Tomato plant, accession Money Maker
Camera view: vertical (180 deg); turntable rotation: 0 degrees
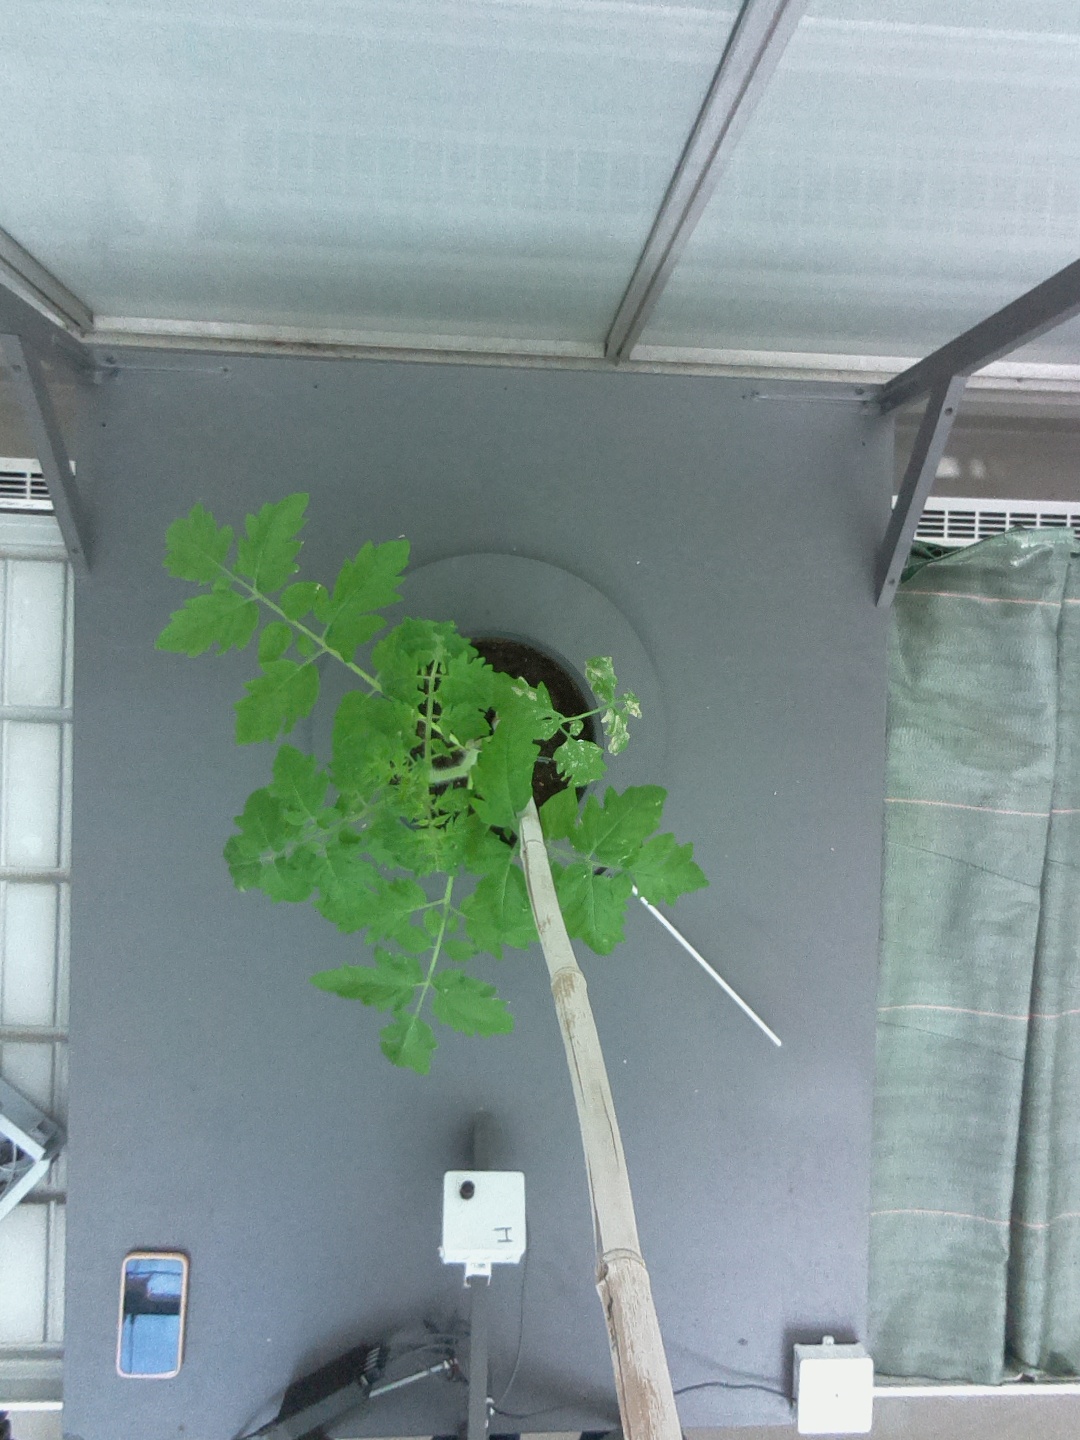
BBCH growth stage 14: 8 of true leaves visible